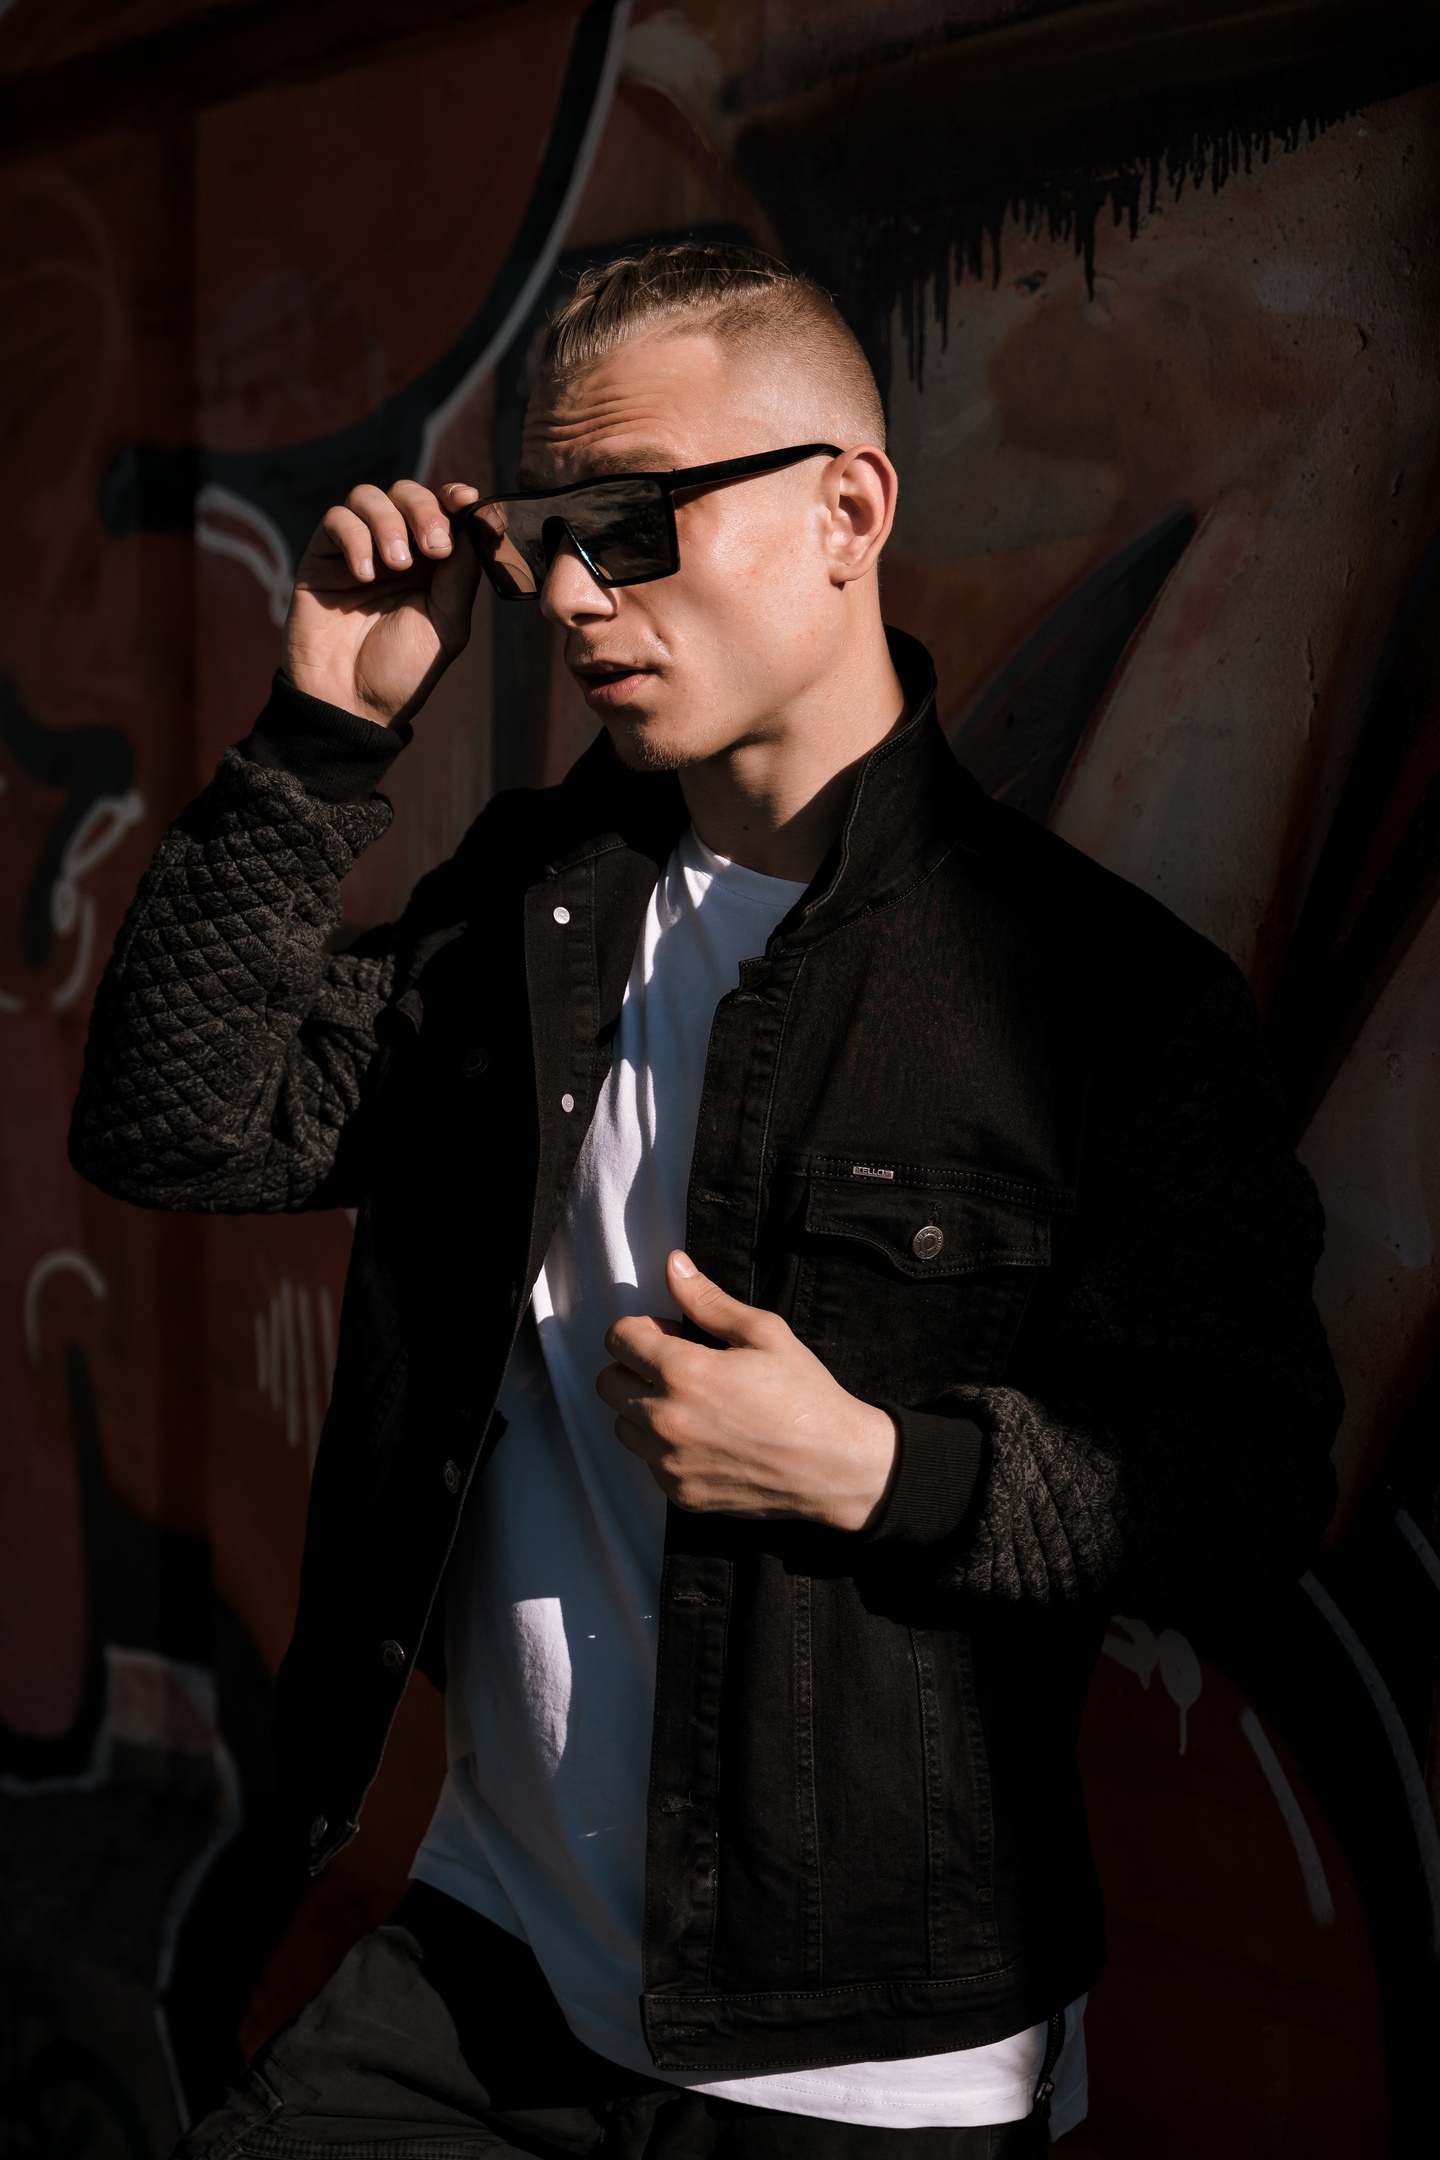
man, microphone, vision care, musician, flash photography, sleeve, eyewear, sunglasses, dress shirt, music, collar, entertainment, audio equipment, music artist, performing arts, fun, blazer, street fashion, goggles, event, microphone stand, formal wear, fashion design, singer, pop music, concert, white collar worker, performance, artist, singing, belt, facial hair, public event, song, tuxedo, leather, music venue